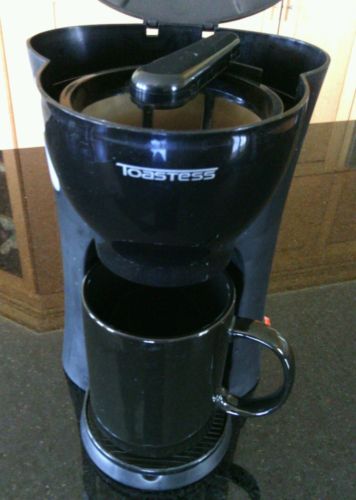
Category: coffee maker